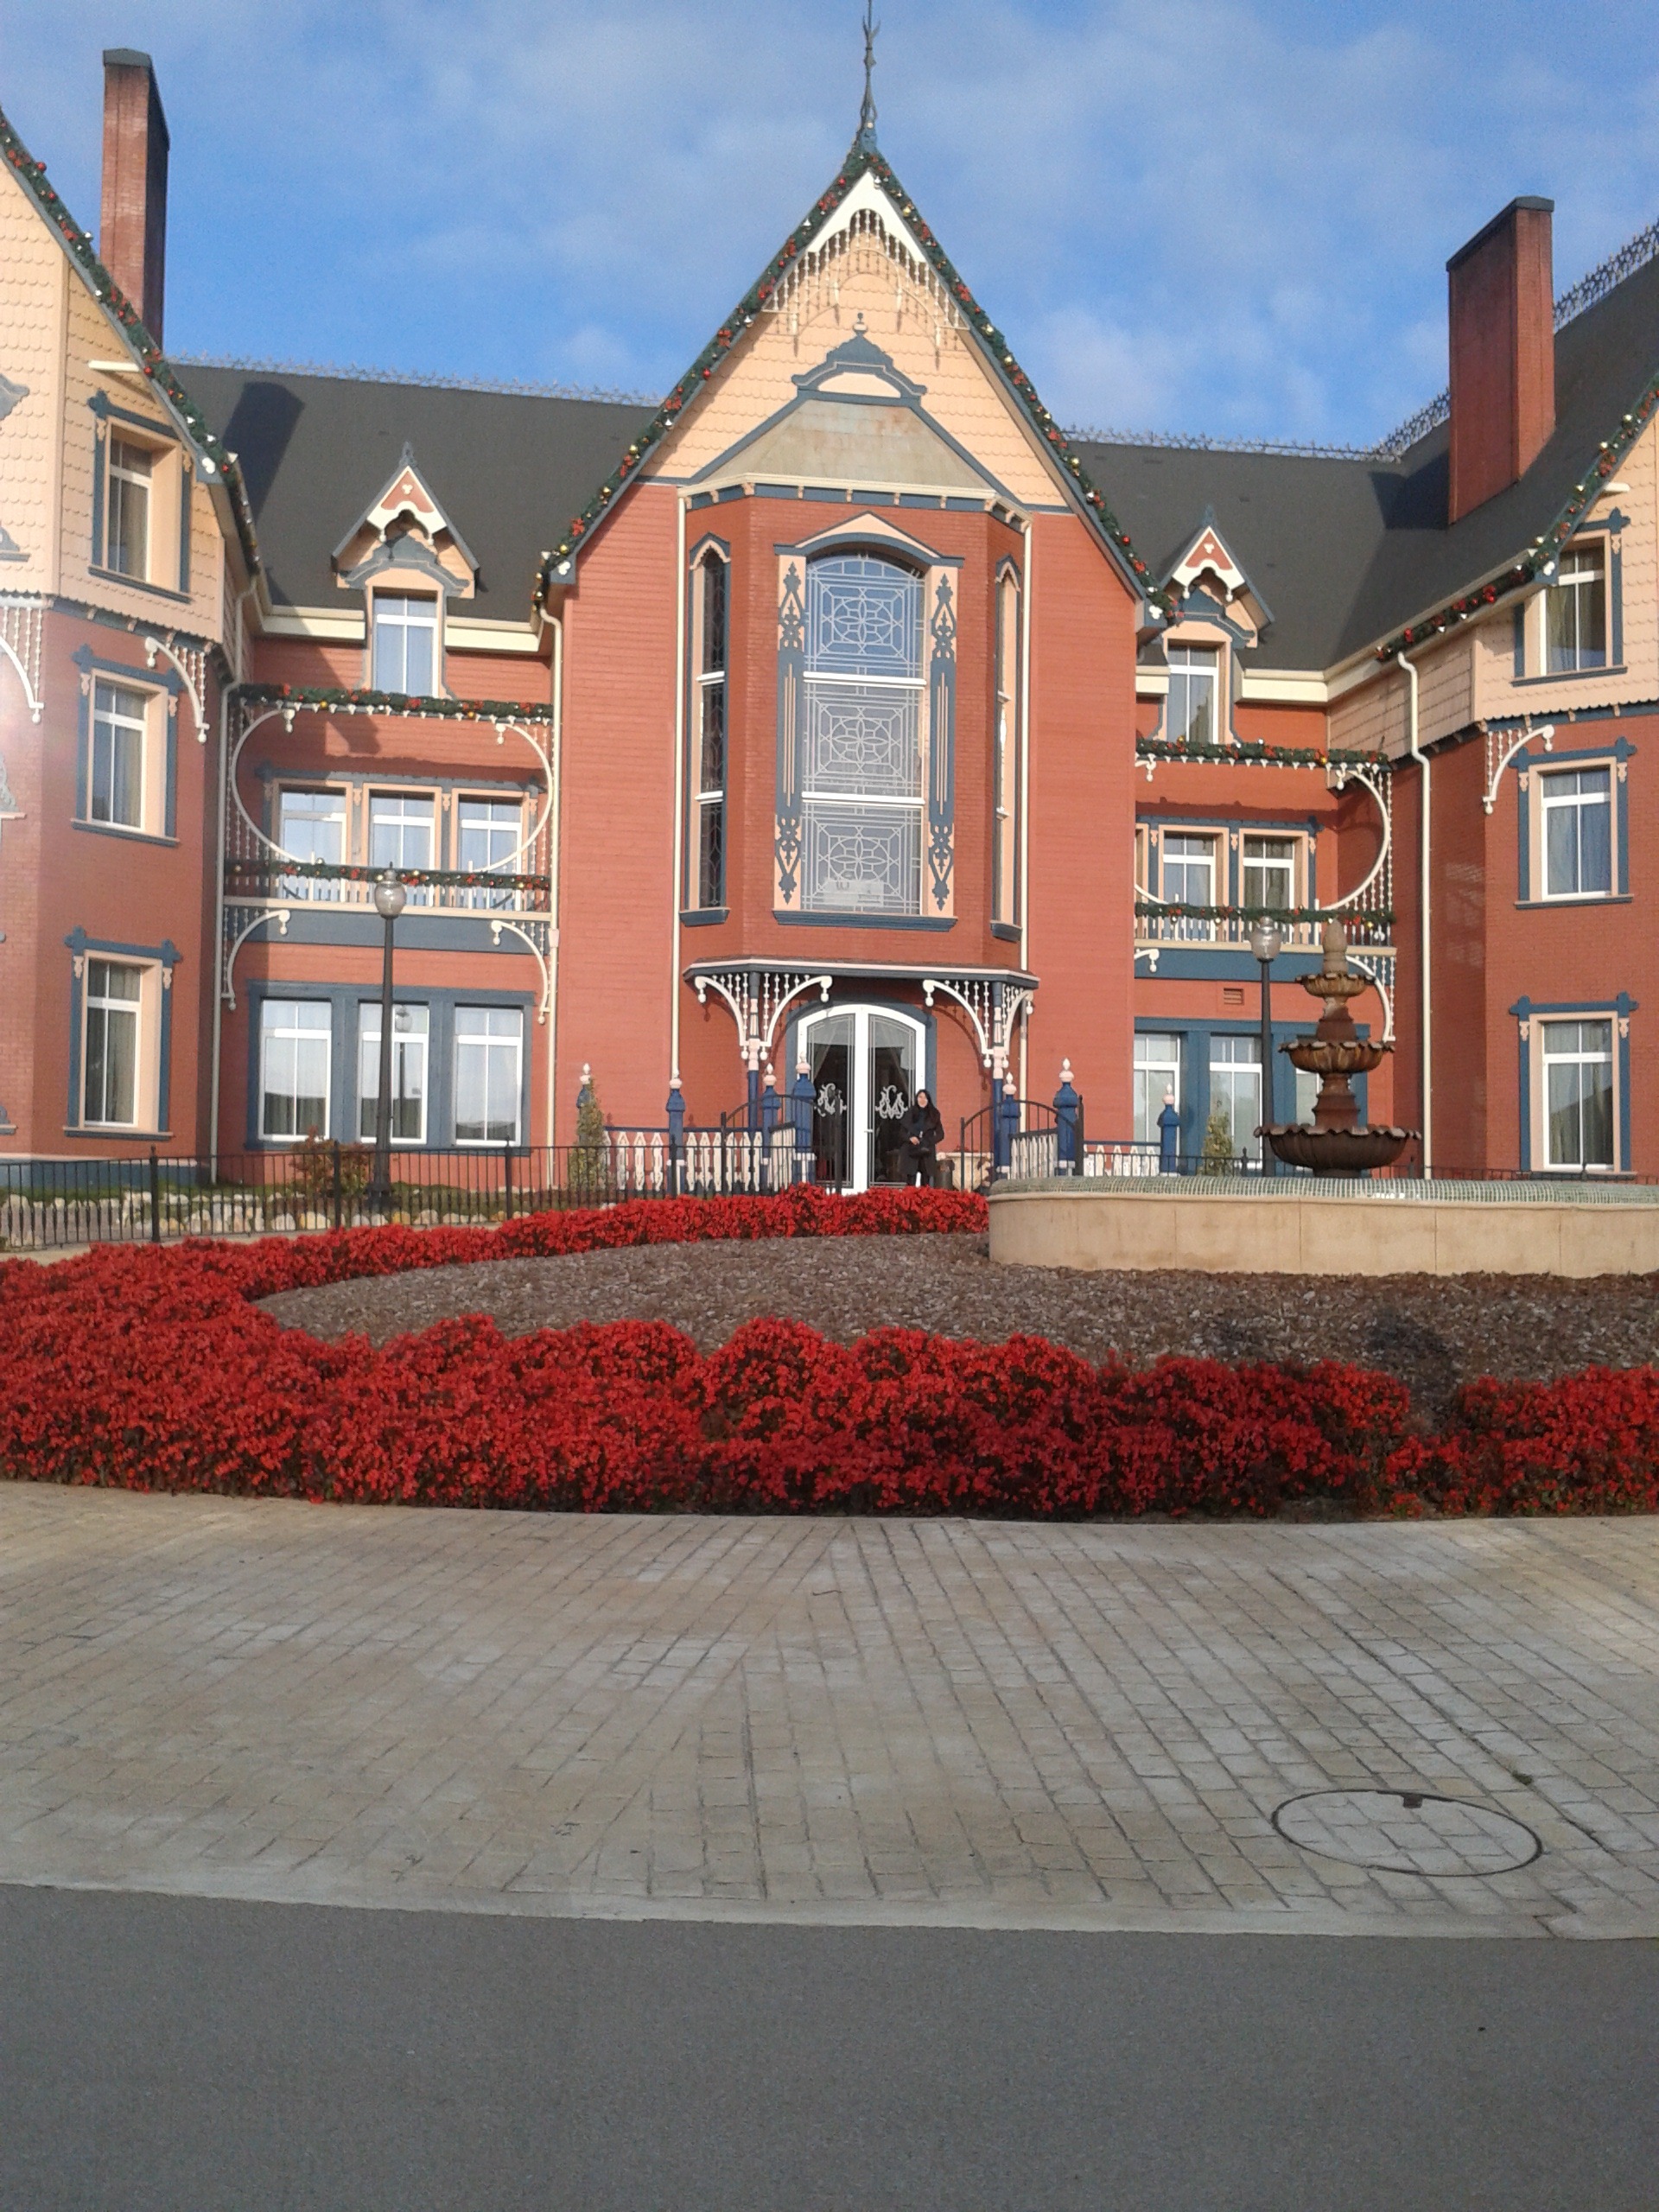
architecture, house, town, building, home, downtown, suburb, facade, property, brick, hotel, tourist attraction, estate, neighbourhood, residential area, port aventura, hotel gold river